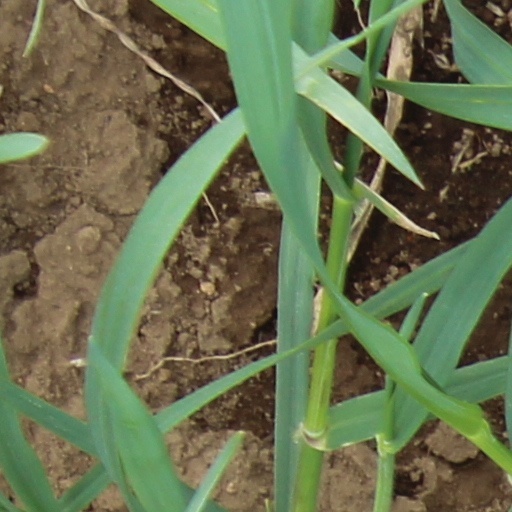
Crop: wheat